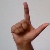
The image shows a hand gesture representing the letter 'L' in Indian Sign Language.